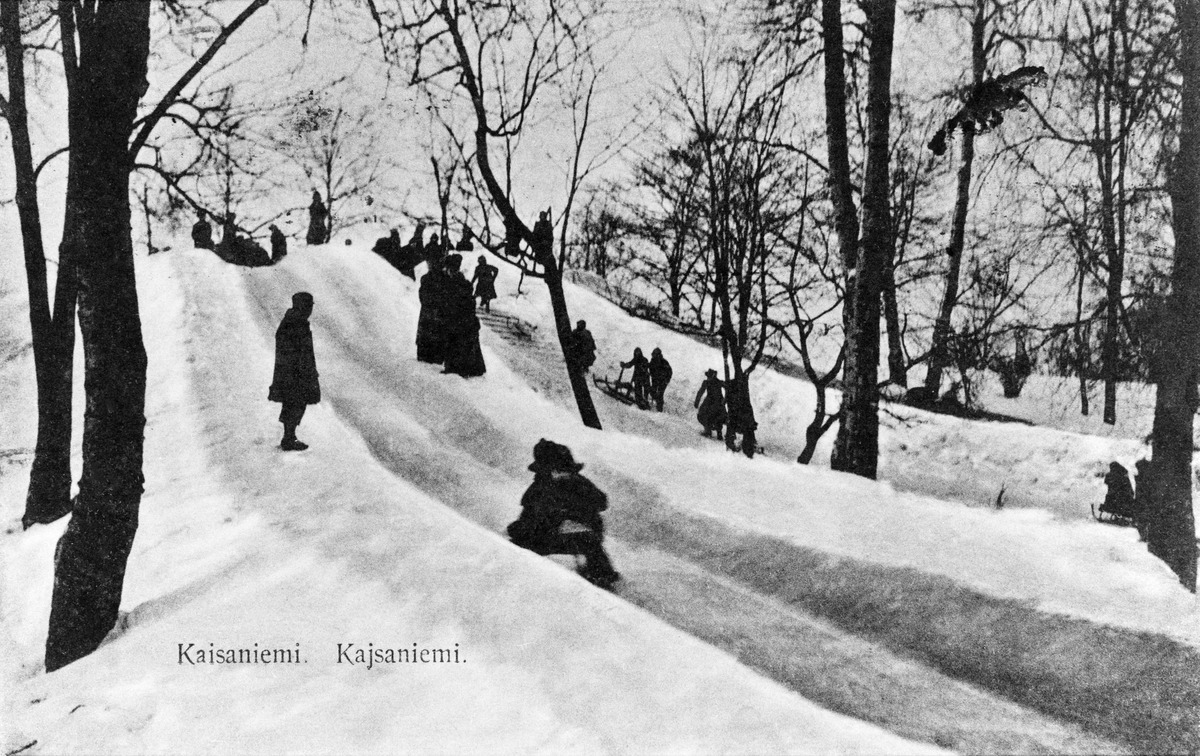
Kelkkamäessä Kaisaniemessä
sisällön kuvaus: Kelkkamäessä Kaisaniemessä. mustavalkoinen
Ajankohta: kuvausaika 1910 -luku
Paikka: Suomi, Uusimaa, Helsinki, Kluuvi Helsinki, Kaisaniemi
Aiheet: talvi, lapset, leikit